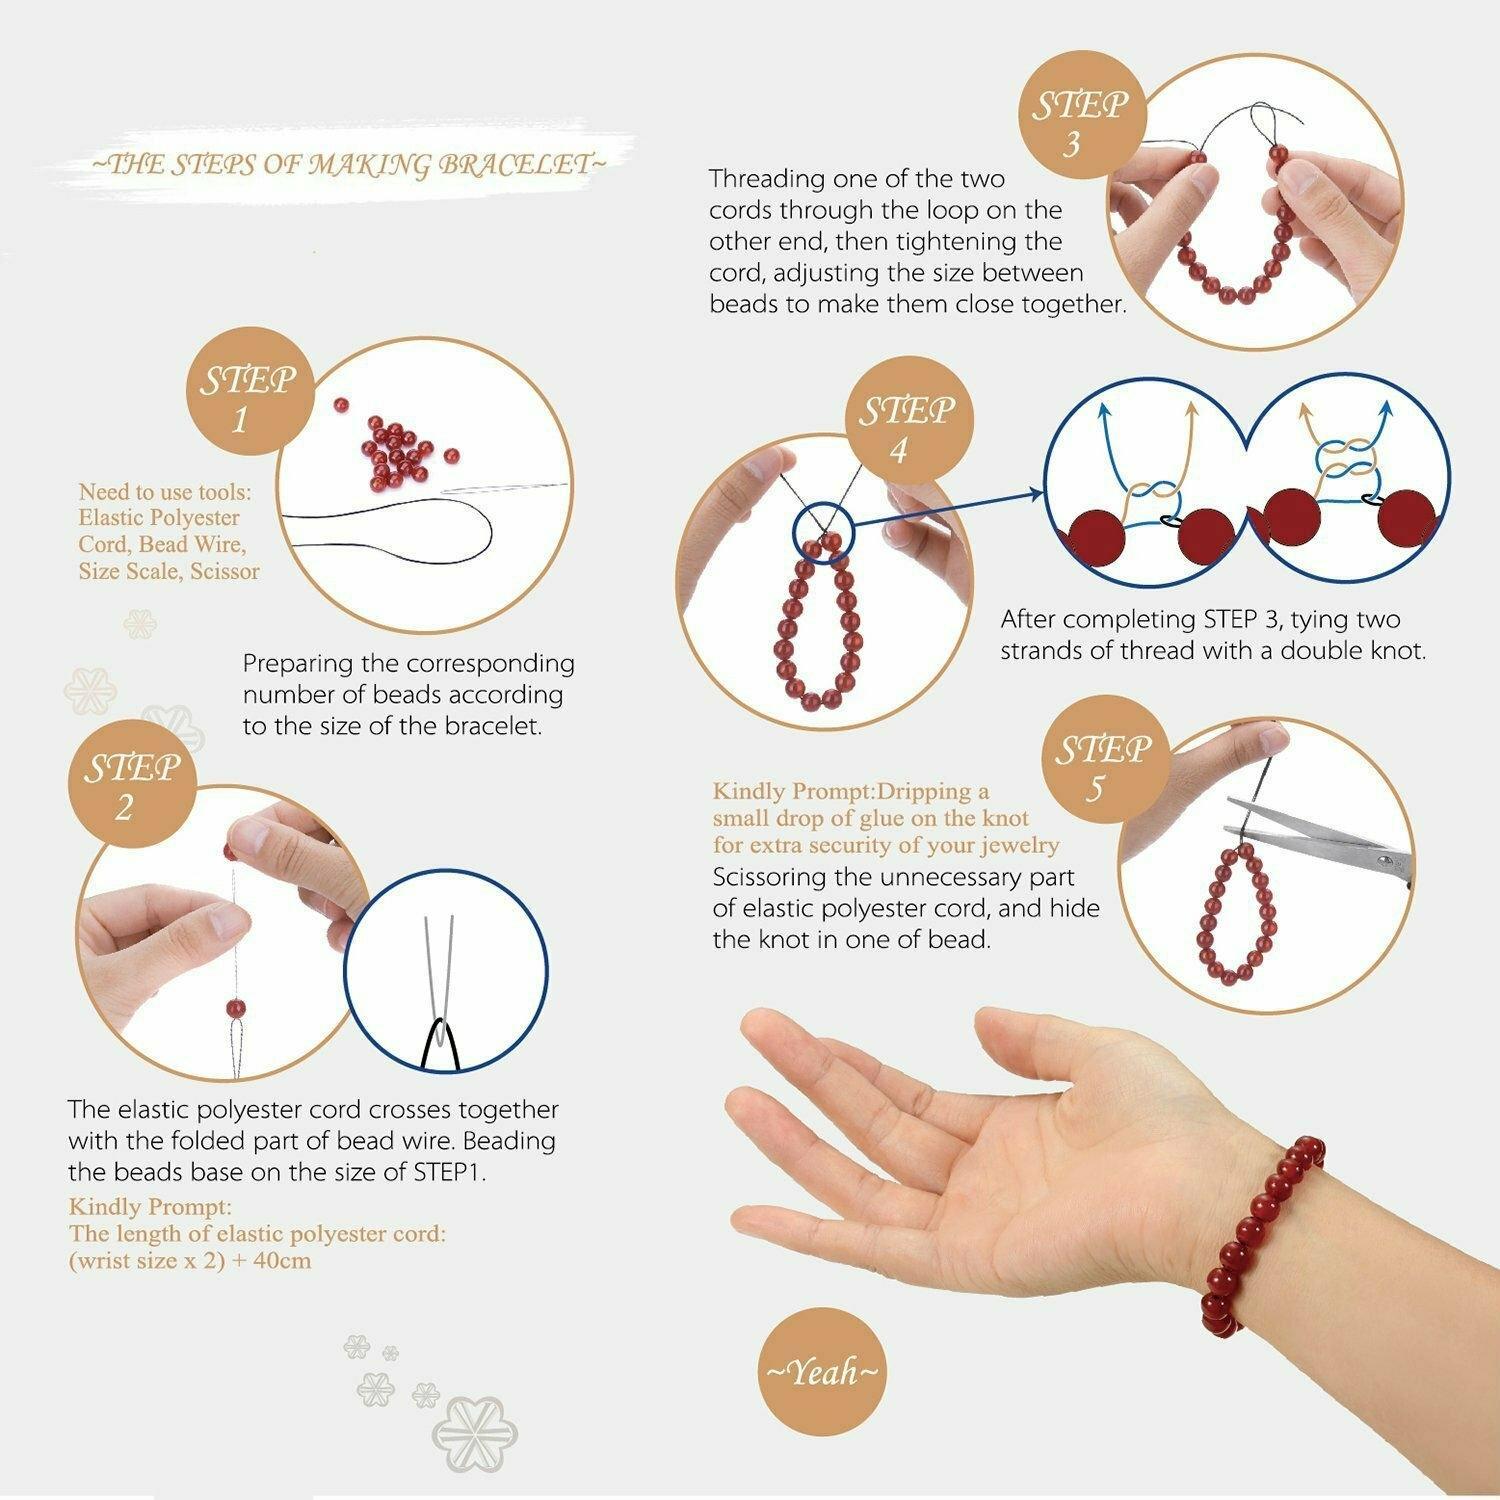
 DIYSM Jewelary making Gemstone Round Beads | (8MM, Amethyst)
Type: Bracelets & Bangles
Brand: DIYSM
Price: Rs. 495
 DIYSM Jewelary making Gemstone Round Beads | (8MM, African Turquoise)